Flukeprint

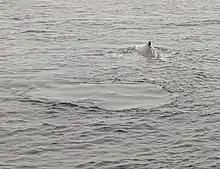
A flukeprint is clearly visible behind a humpback whale.

In marine biology, a flukeprint is a patch of calm water on the surface of the ocean, formed by the passing of a whale. Flukeprints may also be named by the word for them in the Inupiaq language, qala.